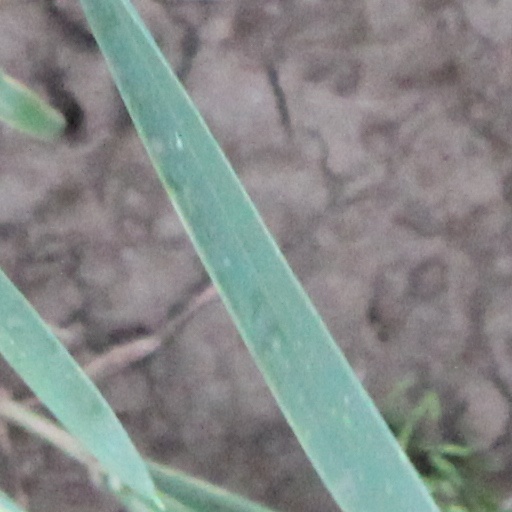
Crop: wheat